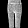
Label: Trouser